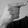
ASL letter: G